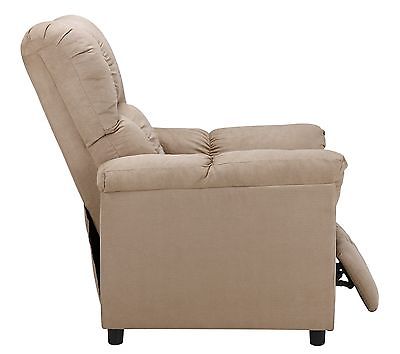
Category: chair